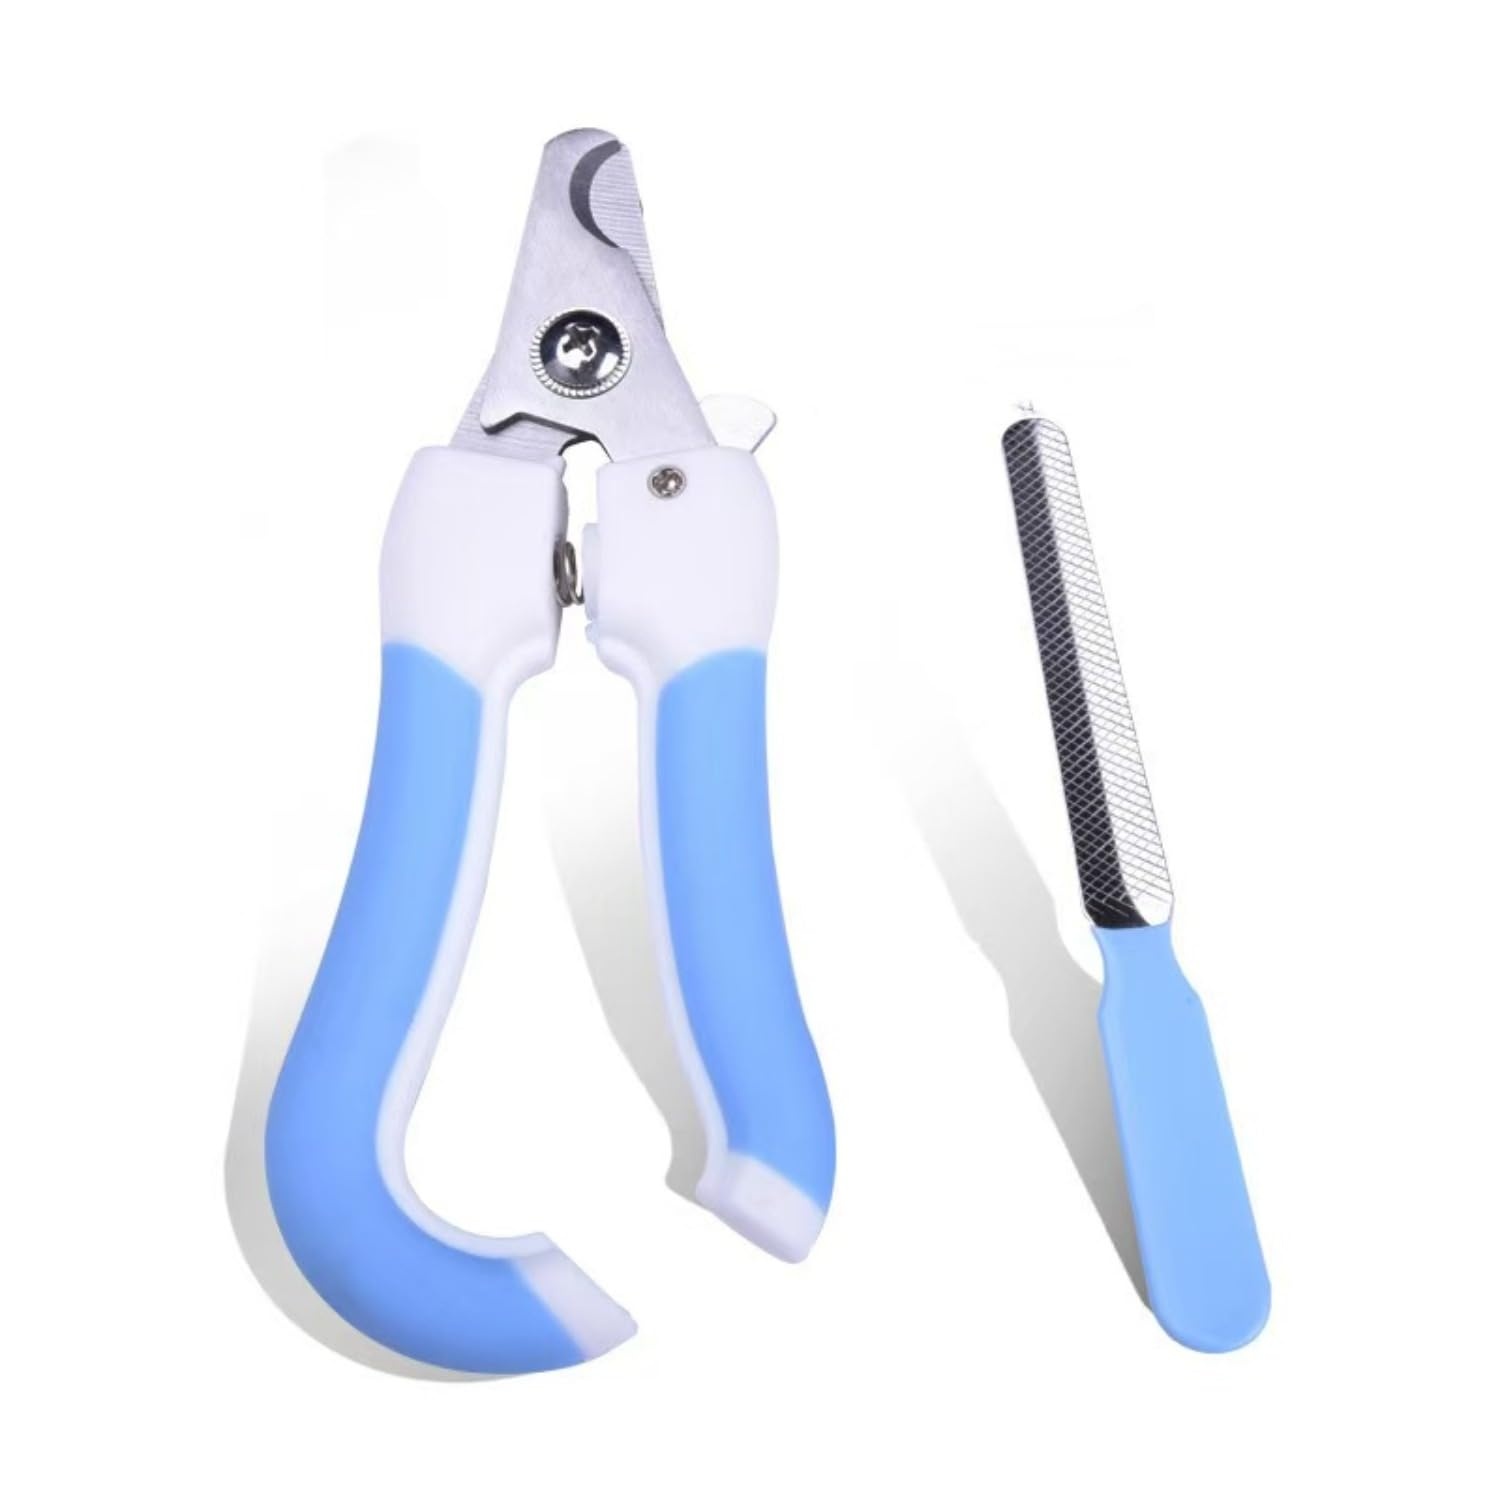
Cat Nail Clipper&Dog Nail Clipper, Sharp Blade, with Safety Guard- Avoid Over Cutting Pet Nail Clippers, Professional Pet Nail Trimmers(Blue) Blue
Cat Nail Clipper&Dog Nail Clipper, Sharp Blade, with Safety Guard- Avoid Over Cutting Pet Nail Clippers, Professional Pet Nail Trimmers(Blue) This Product Is Made of High-quality Metal Materials and Is Suitable for Pets Such as Cats and Dogs to Cut Their Nails Short Without Damaging Their Nails. If You Have Any Questions, Please Feel Free to Contact Us at Any Time Product Features Professional Materials:the cat nail clipper Made of high-strength stainless steel, it can easily cut off the nails of hard cats or dogs, After clipping, use the included nail file to polish your dog's toenails so that they are rounded and less likely to scratch. Precise Pruning: Kittens and puppies have shorter nails, and the design of safety protection devices can prevent excessive trimming and damage to blood lines, while also avoiding nail splashes that can harm people Safe use:When stopping using the cat nail clipper, simply gently squeeze the handle to place the lock in a safe position, protecting your family and pets from injury Ergonomically Designed Handle: cat nail clipper's handles are designed with non-slip material, providing a comfortable grip and excellent control, making it easy to use even during extended grooming sessions Customer Service: If you have any questions about the product or its use, please feel free to contact us and we will do our best to help you solve the problem
Brand: Vesslam
Category: Animals & Pet Supplies > Pet Supplies > Pet Grooming Supplies > Pet Nail Tools